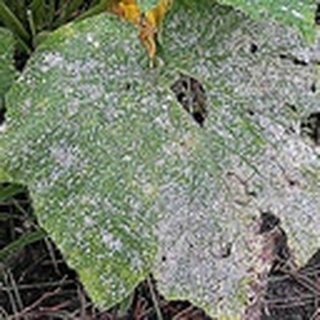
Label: cotton_powdery_mildew